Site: brandenburg
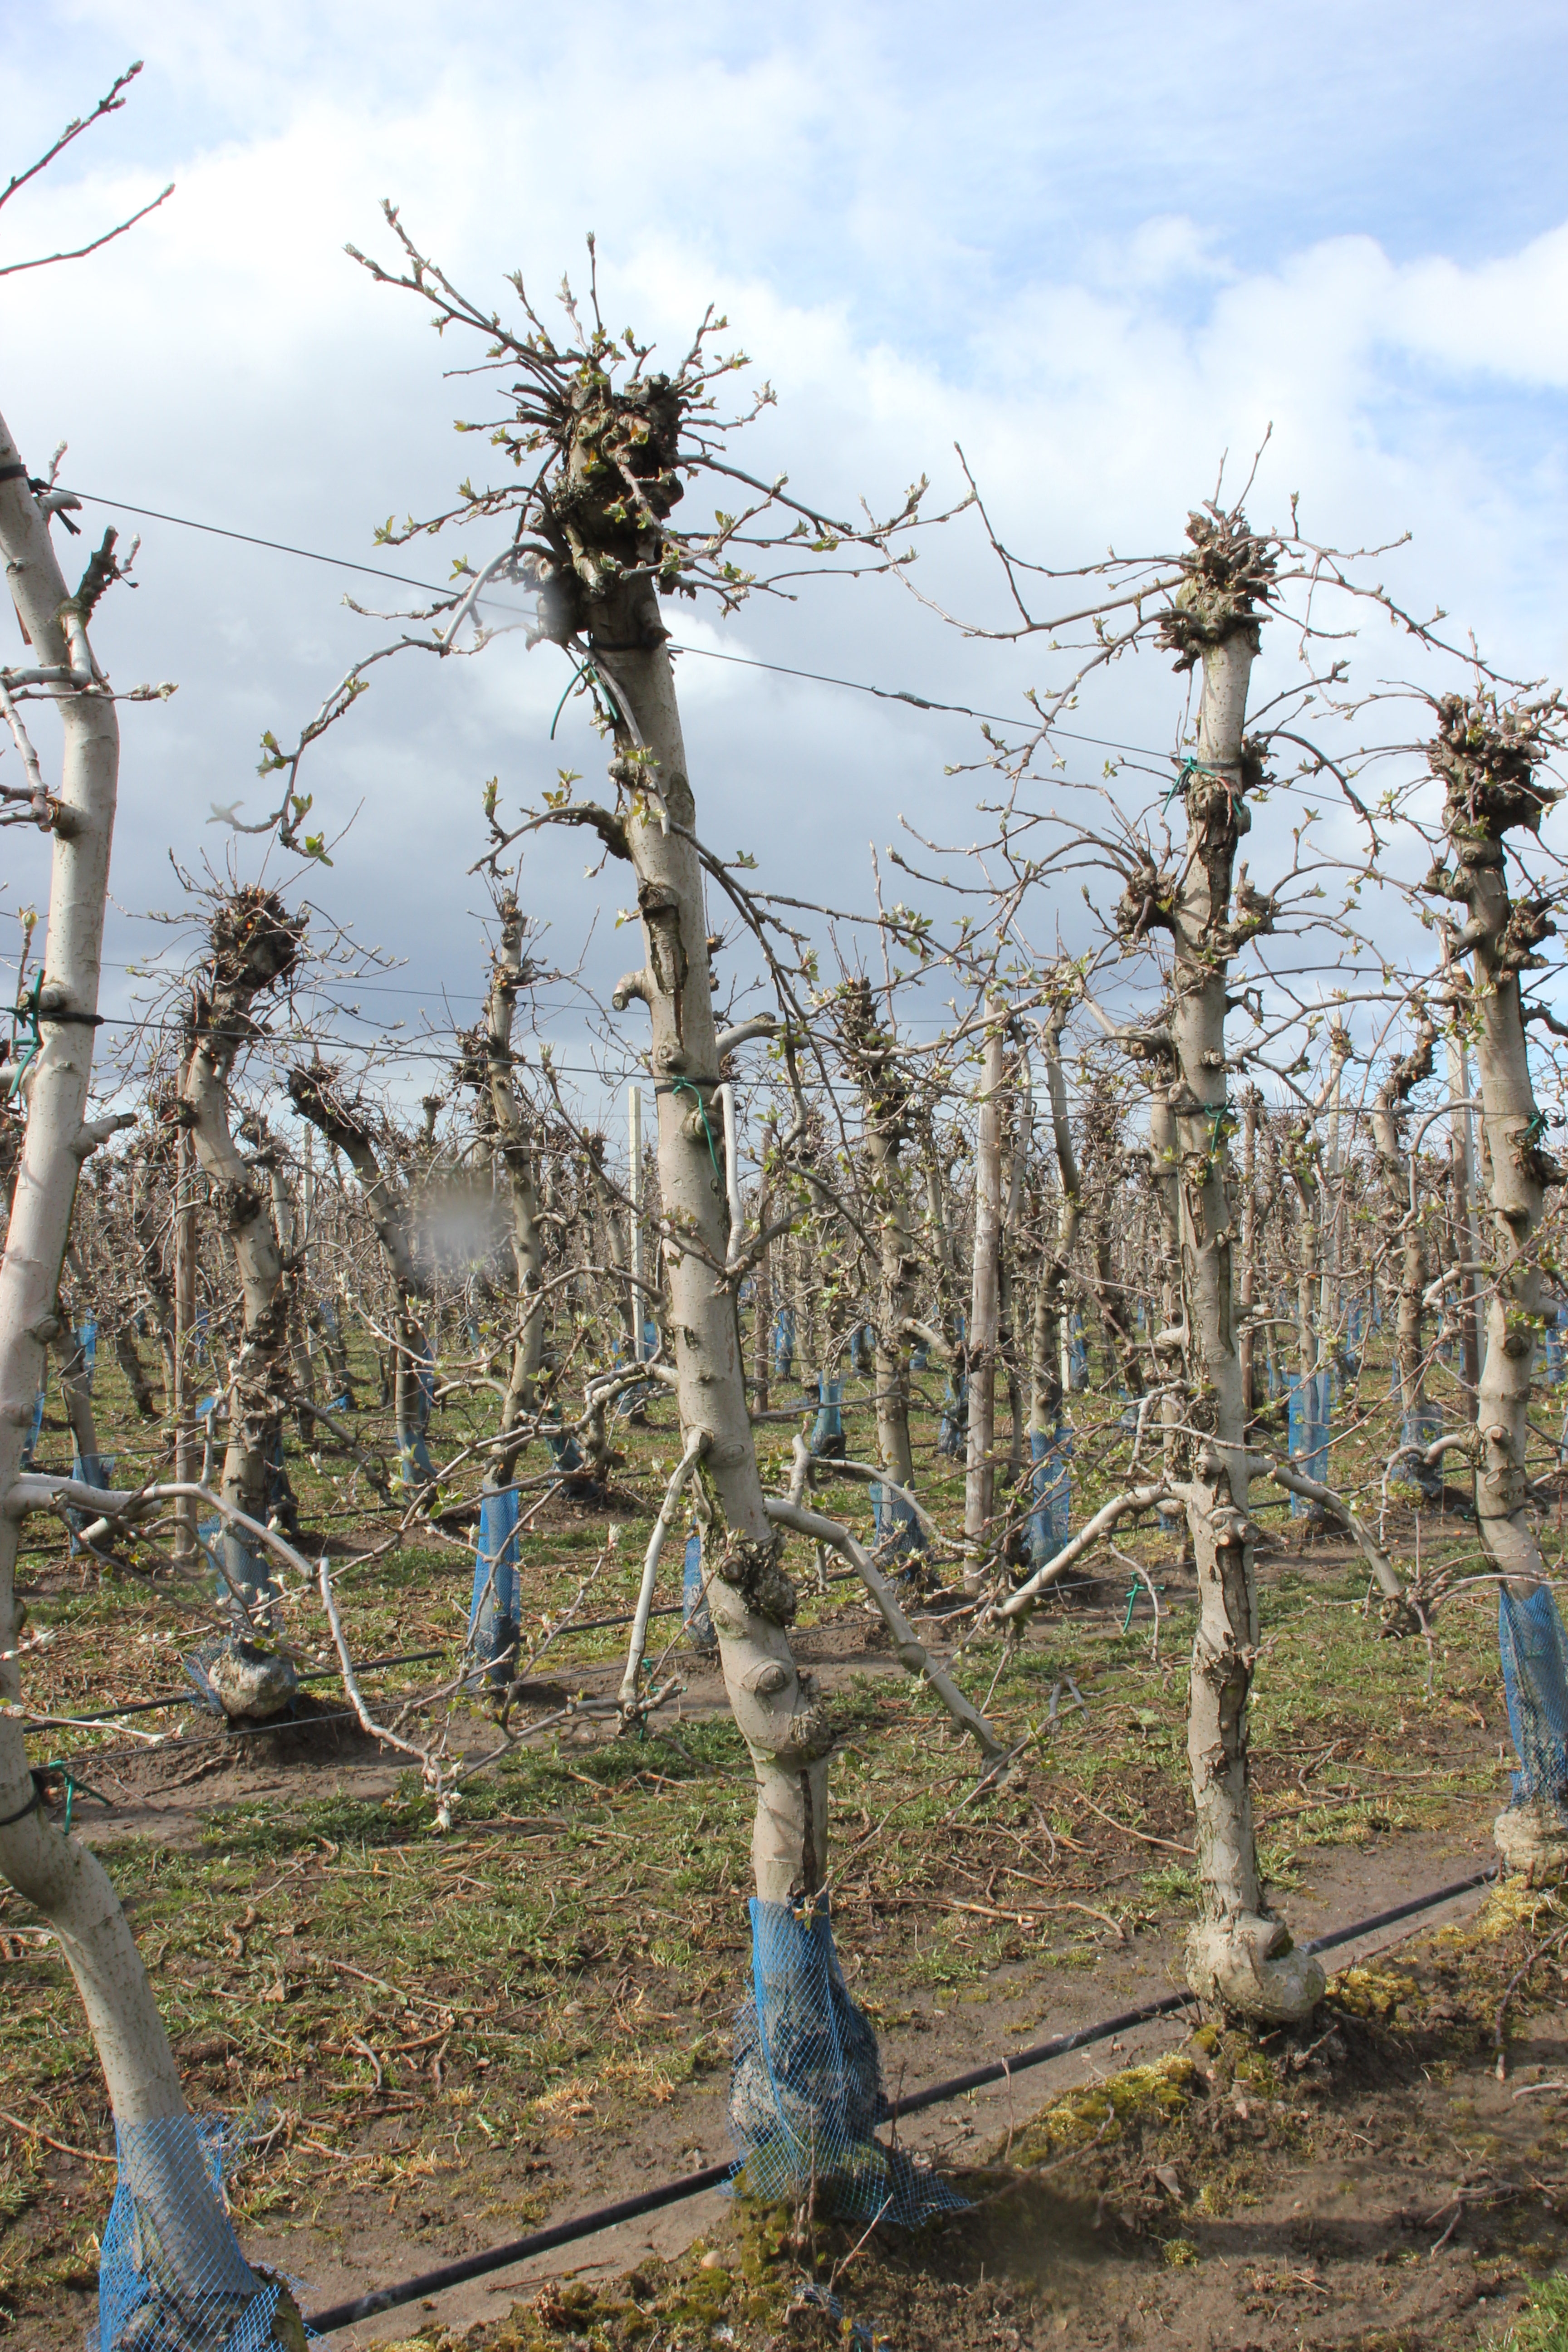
Growth stage (BBCH 55): Inflorescence emergence